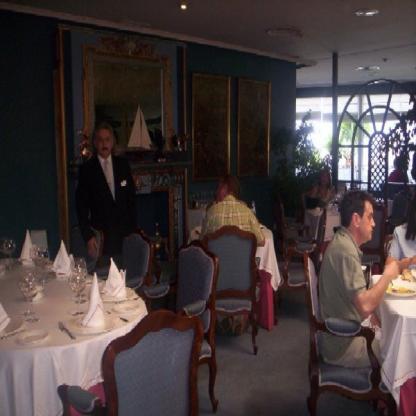
Scene: Indoor